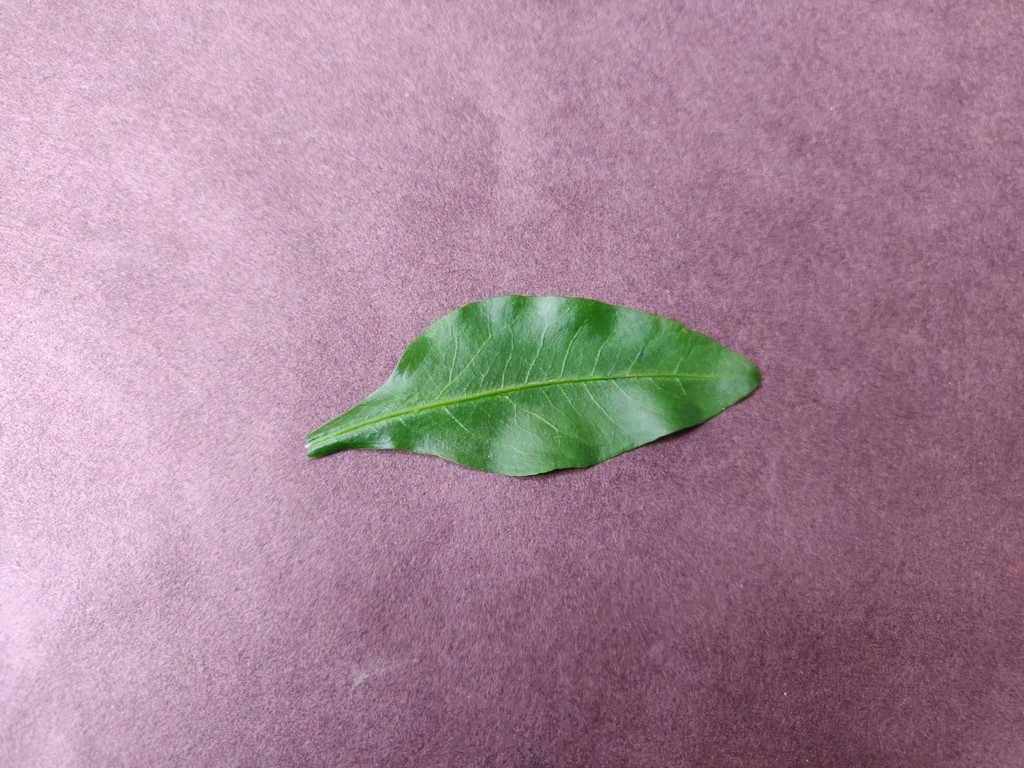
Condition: Healthy
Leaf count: single
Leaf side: front